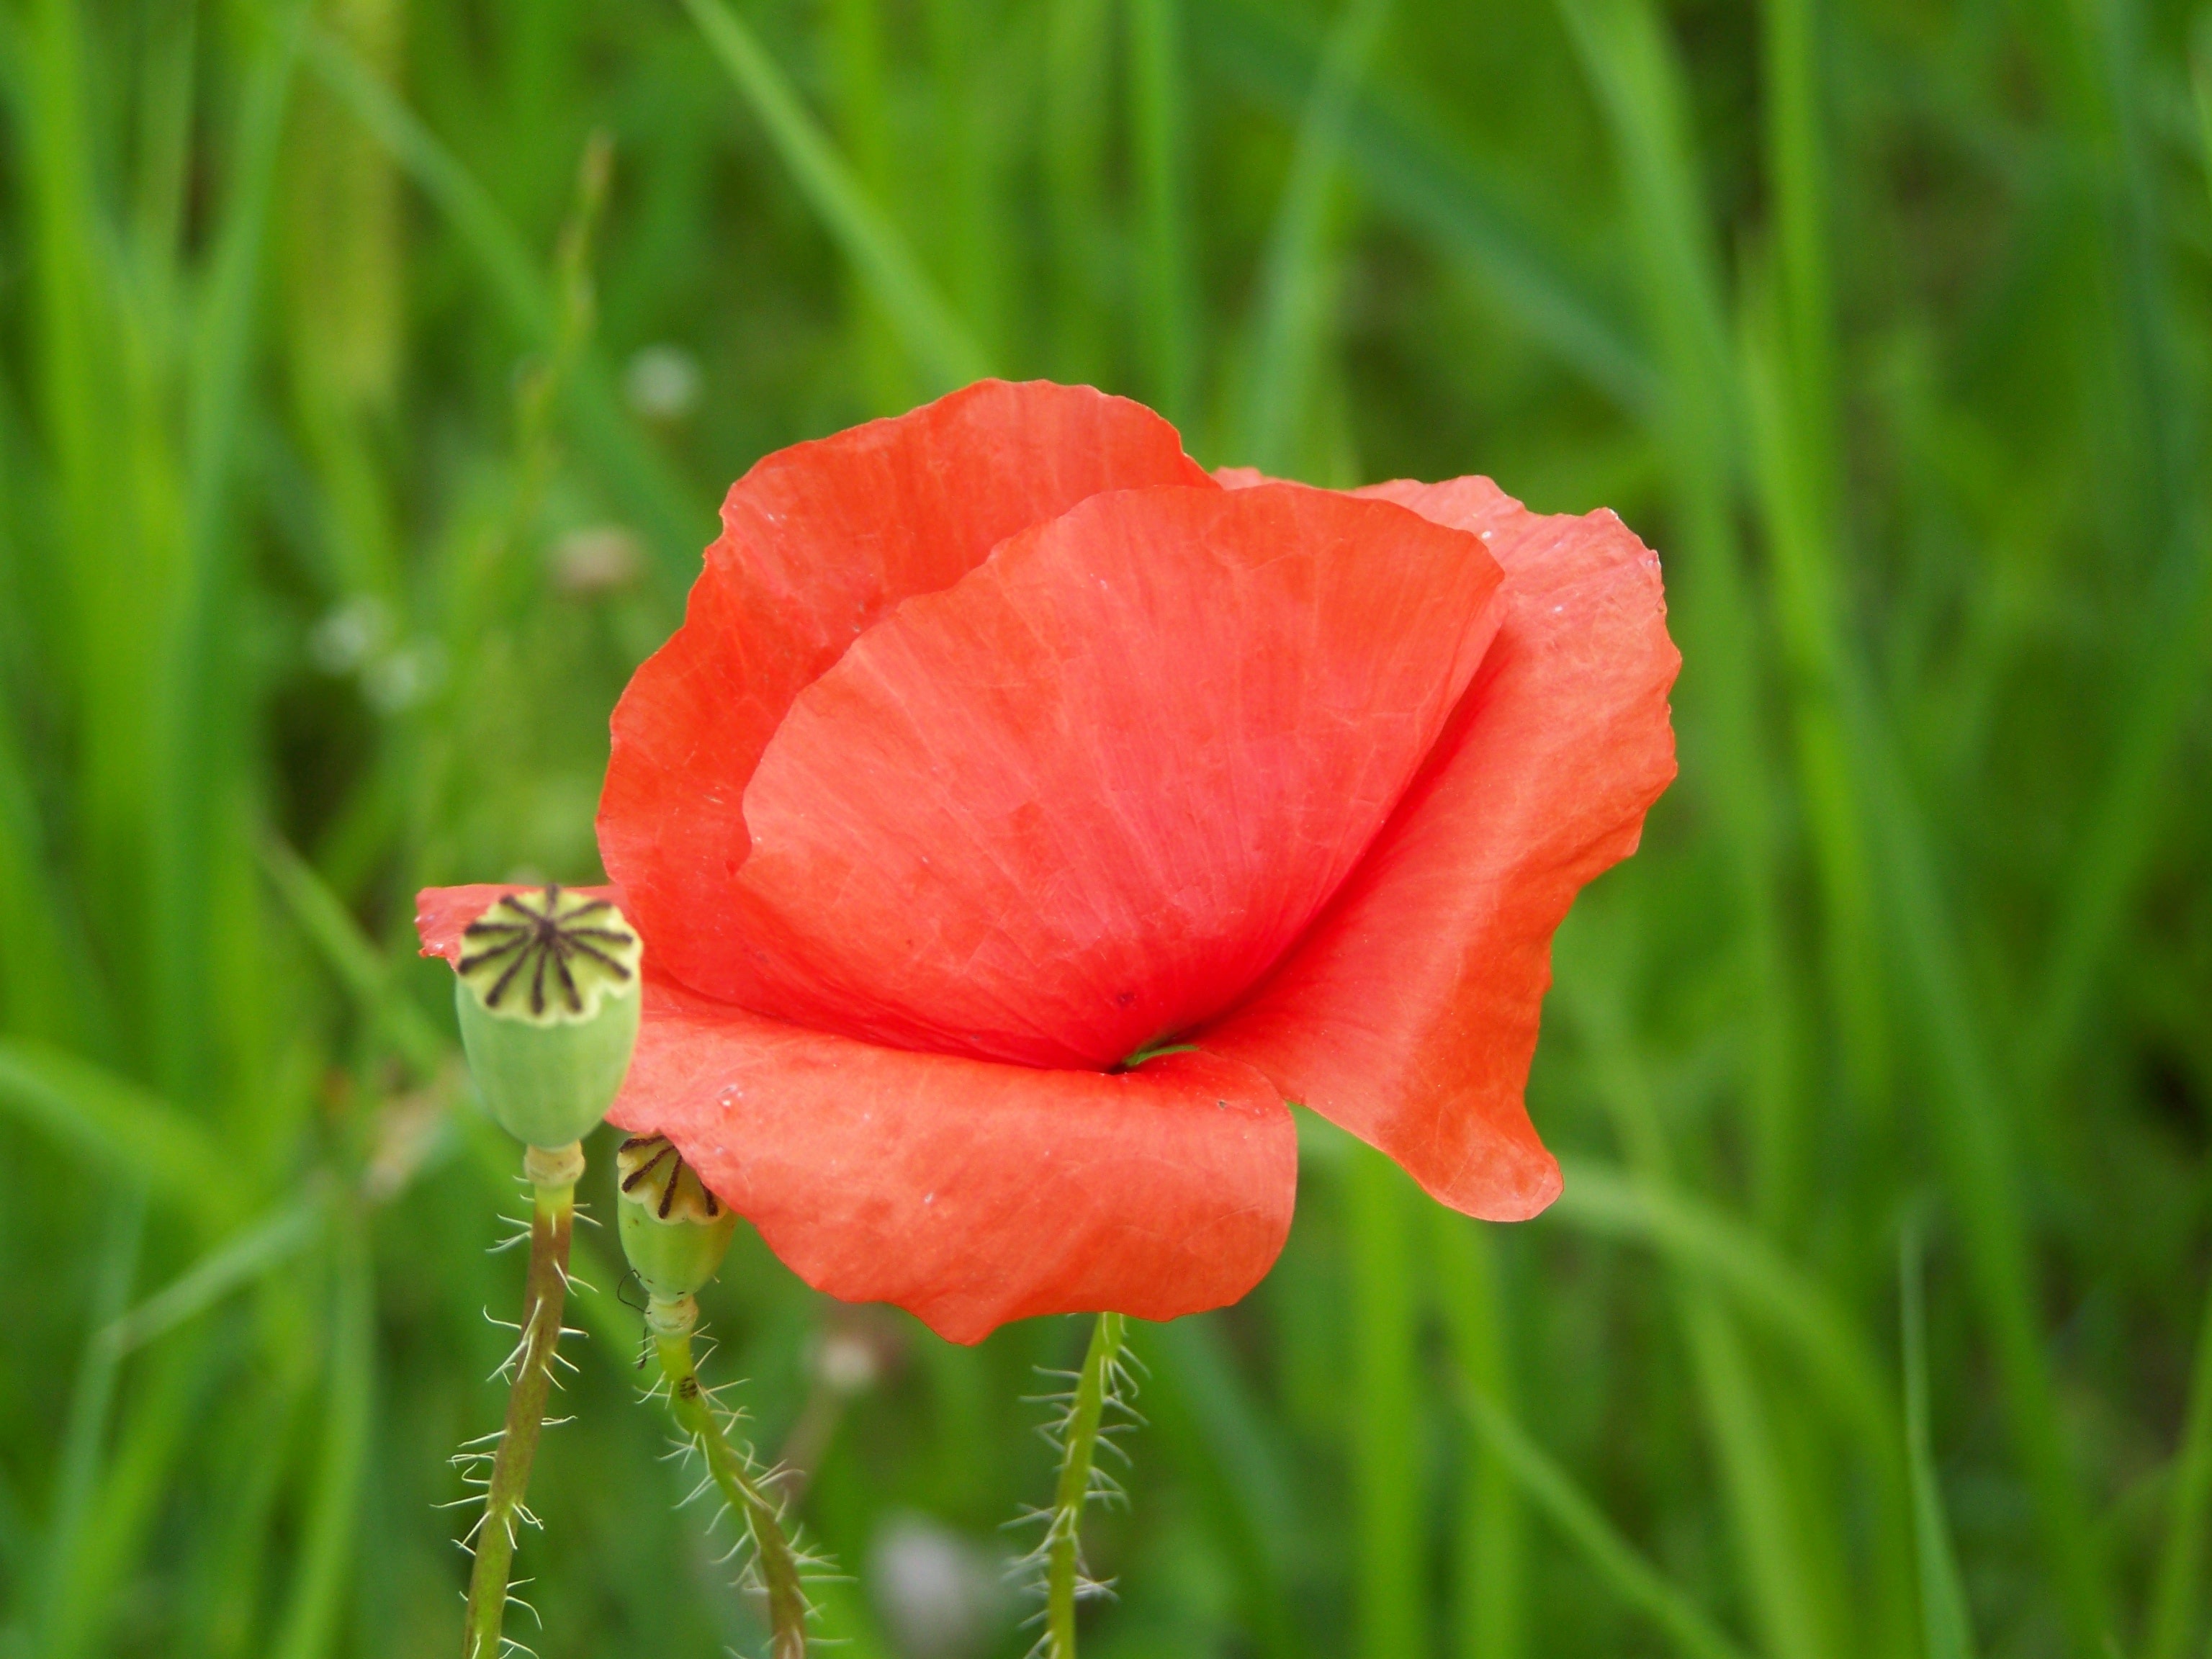
nature, grass, plant, field, meadow, flower, petal, flora, wildflower, red poppy, poppy, coquelicot, meadow flower, macro photography, flowering plant, annual plant, plant stem, land plant, poppy family